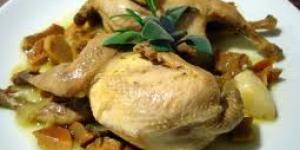
codornices en cazuela